Bamako

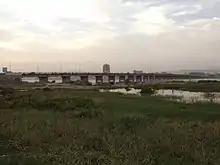
Pont des Martyrs

Bamako is situated on the Niger River floodplain, which hampers development along the riverfront and the Niger's tributaries. Bamako is relatively flat, except to the immediate north where an escarpment is found, being what remains of an extinct volcano. The Presidential Palace and main hospital are located here.